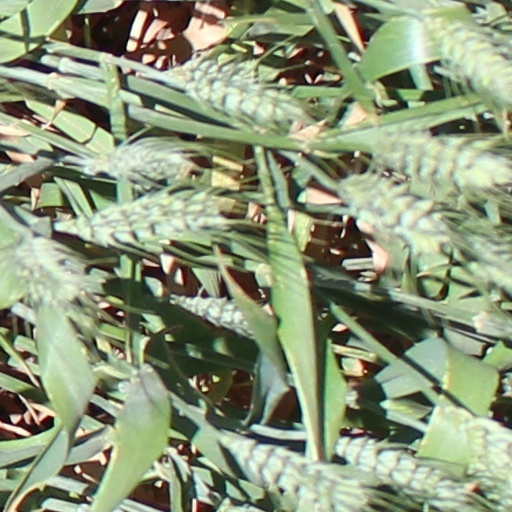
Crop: wheat